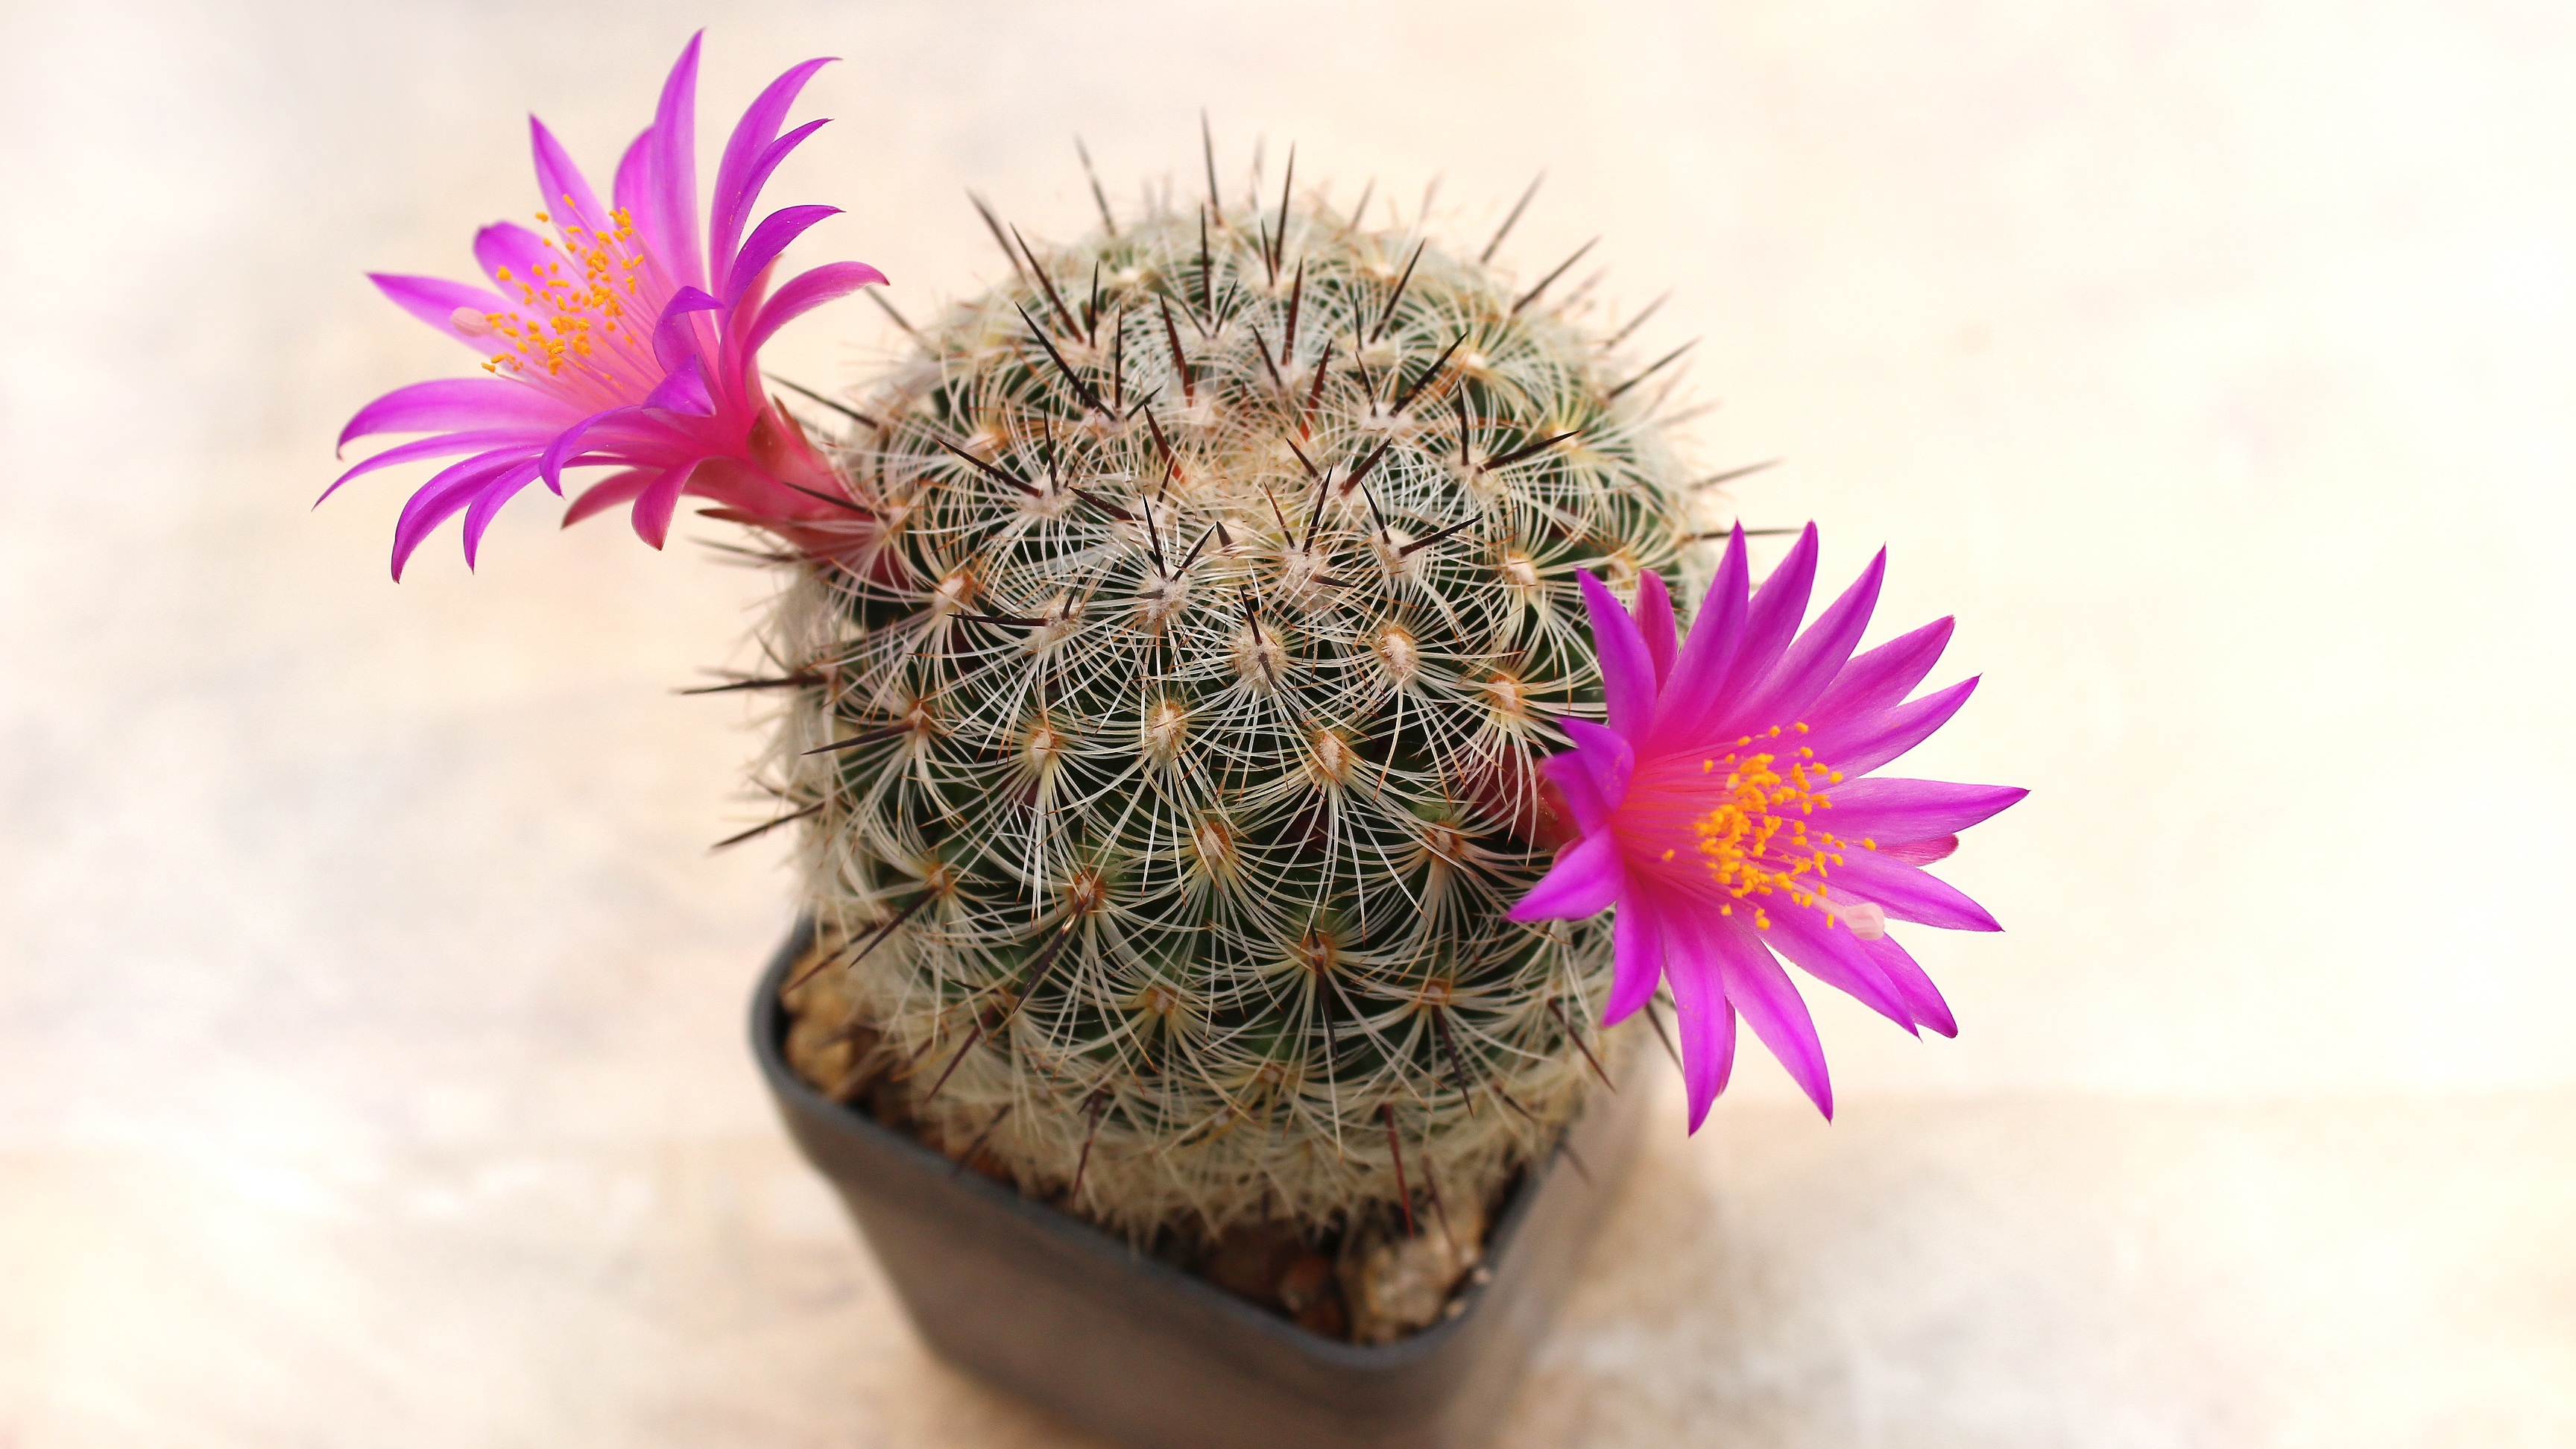
nature, cactus, plant, flower, produce, botany, flora, close up, flowering, caryophyllales, macro photography, flowering plant, sukulent, mammillaria dodsonii, land plant, thorns spines and prickles, hedgehog cactus